Jo Hye-joo

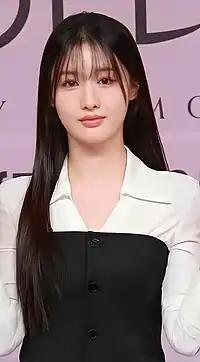
Jo in November 2023

Jo Hye-joo (born April 18, 1995) is a South Korean actress and model. She began her acting career with the 2017 film "Wedding". She is best known for her roles in "" (2019) and the coming of age television series "A Love So Beautiful" (2020).